J. S. Pughe

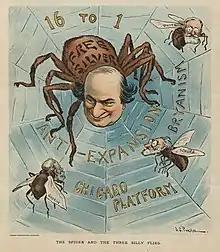
The spider and the three silly flies, by J. S. Pughe, for "Puck", October 1900

John Samuel Pughe was born in Dolgelley, Merionethshire, Wales, and brought to America by his parents when he was two years old. He studied art at Cooper Union.